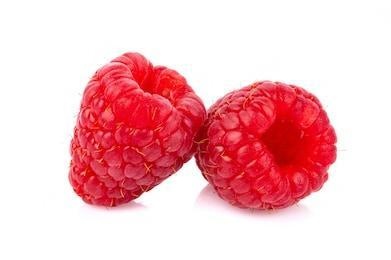
Label: raspberry